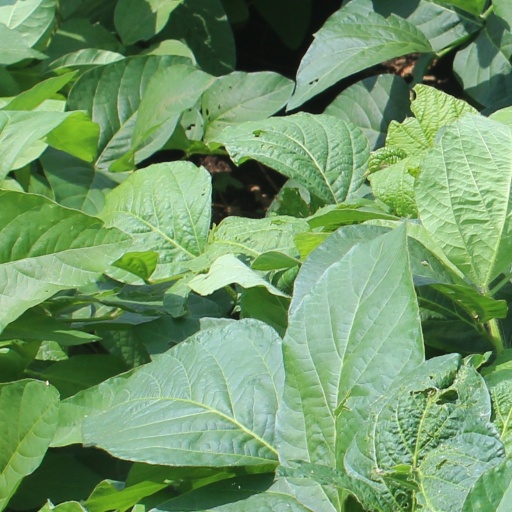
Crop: soybean